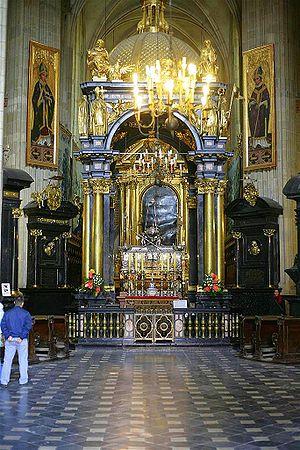
Stanislas de Szczepanów, né le à Szczepanów et mort le 11 avril ou le 8 mai 1079 à Cracovie, fut un évêque de Cracovie. Assassiné alors qu'il célébrait l'eucharistie et considéré comme martyr de la foi chrétienne, il fut canonisé en 1253. Proclamé saint patron de la Pologne, il est liturgiquement commémoré le 11 avril dans le monde et le 8 mai en Pologne.
La cathédrale du Wawel ou basilique-cathédrale Saints-Stanislas-et-Venceslas de Cracovie est l’église principale de l’archidiocèse de Cracovie. Elle est aussi un sanctuaire et un trésor national polonais, où des rois, des reines, des poètes et des héros nationaux de la Pologne sont inhumés.